Robber baron (feudalism)

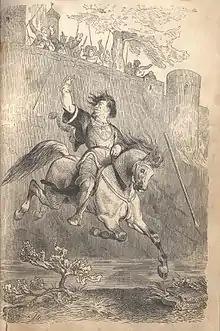
Legendary "Raubritter" Eppelein von Gailingen (1311–1381) during his escape from Nuremberg Castle

A robber baron or robber knight was an unscrupulous feudal landowner who, protected by his fief's legal status, imposed high taxes and tolls out of keeping with the norm without authorization by some higher authority. Some resorted to actual banditry. The German term for robber barons, "Raubritter" (robber knights), was coined by Friedrich Bottschalk in 1810.